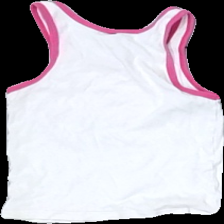
View: back
Type: Tank top
Category: Children
Brand: Missing
Colors: White, Black, Pink
Material: 100% cotton
Pattern: Animal print
Cut: Regular
Season: All
Stains: Major
Damage: fläckar
Damage location: top center
Damage 2 location: middle left
Price range: <50
Recommended usage: Export
Description: vitt linne med panda på, urtvättad och fläckar fram